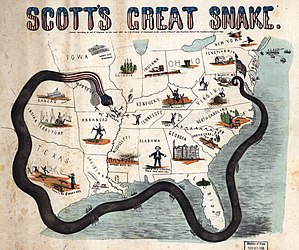
Amerikanske borgerkrig / Krigens gang / Anaconda planen og blokade, 1861
1861 satirisk tegning af Scotts "Anacondaplan"
Den amerikanske borgerkrig var en borgerkrig i De Forenede Stater. Elleve sydlige slavestater trådte ud af Unionen og dannede Amerikas Konfødererede Stater. De kæmpede mod Unionen af alle de stater, hvor slaveriet var afskaffet og fem stater, hvor slaveri fortsat var tilladt. Unionen blev anført af præsident Abraham Lincoln og det Republikanske parti. Konføderationen blev anført af Jefferson Davis.